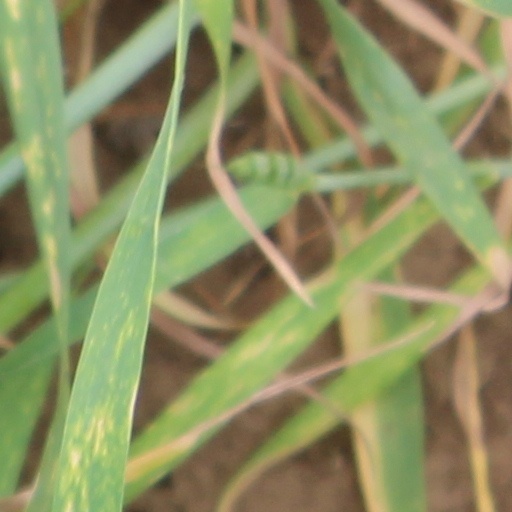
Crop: wheat